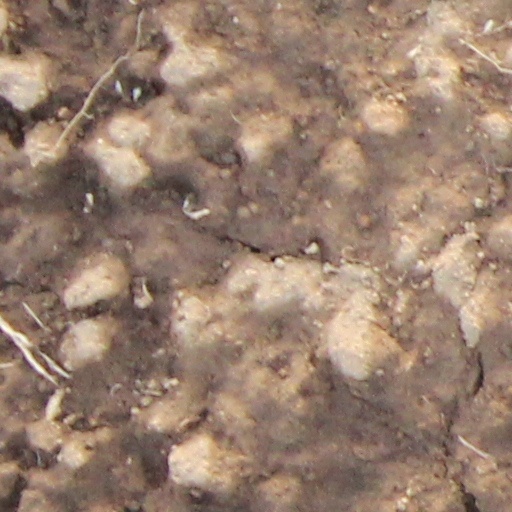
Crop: wheat